Faroe Islands

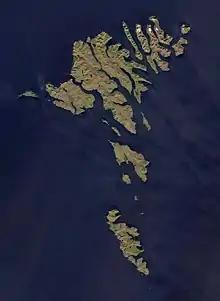
Satellite image of the Faroe Islands

In 1380, the Faroe Islands entered a union with Denmark through the unification of Denmark and Norway, marking the beginning of a prolonged period under Danish influence. This transition led to significant changes, including the introduction of Lutheranism in 1538, which had profound effects on the islands' religious practices and cultural identity.